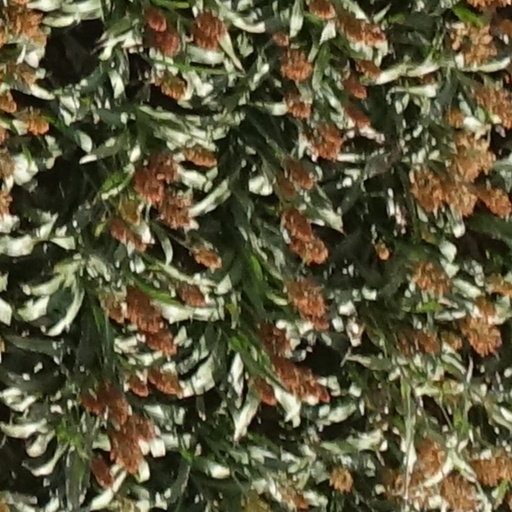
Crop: sorghum